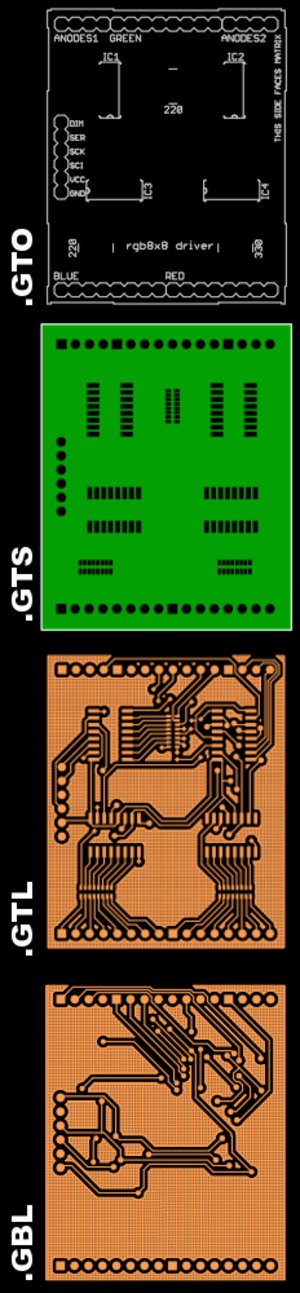
Gerber-fil
Eksempel på Gerber lag, viser øverste dæklag (Silkscreen), øvre lodningsresist /beskyttelsesfilm), øvre kobberlag, og det nederst kobberlags layout for et printkort.
En Gerber-fil er et filformat som anvendes af maskiner ved produktion af printkort for at skabe mønsteret af de elektriske forbindelser som fx ledningsbaner, via, og flader til at lodde komponentben. Yderligere indeholder filen information om borehuller og fræsning af det færdige printkort.